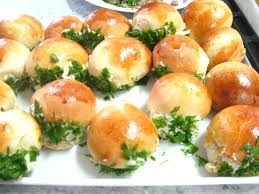
Yemek: icli_kofte